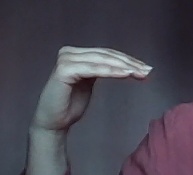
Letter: haa